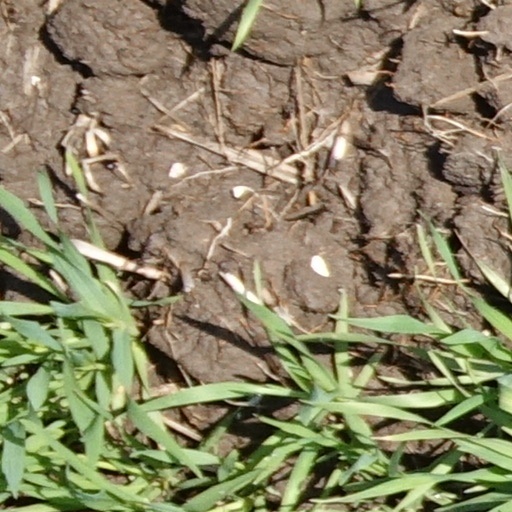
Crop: wheat